List of Empire ships (M)

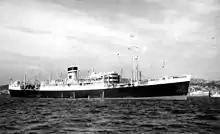
"Empire Star"

"Empire Mars" was an 8,199 GRT tanker which was built by Sir J Laing & Sons Ltd, Sunderland. To the Royal Fleet Auxiliary in 1946 and renamed RFA "Wave Duke". Arrived in tow on 25 December 1969 at Bilbao, Spain for scrapping.